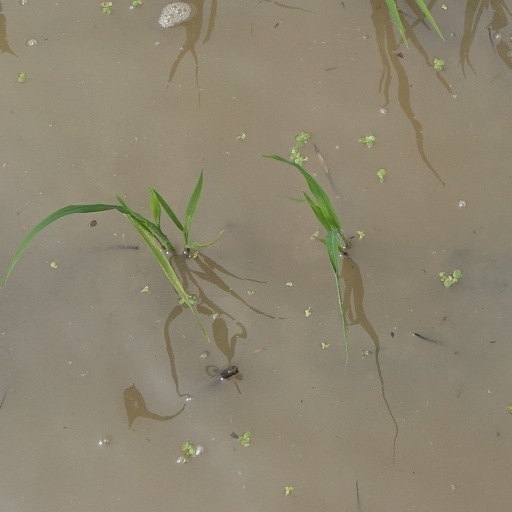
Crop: rice